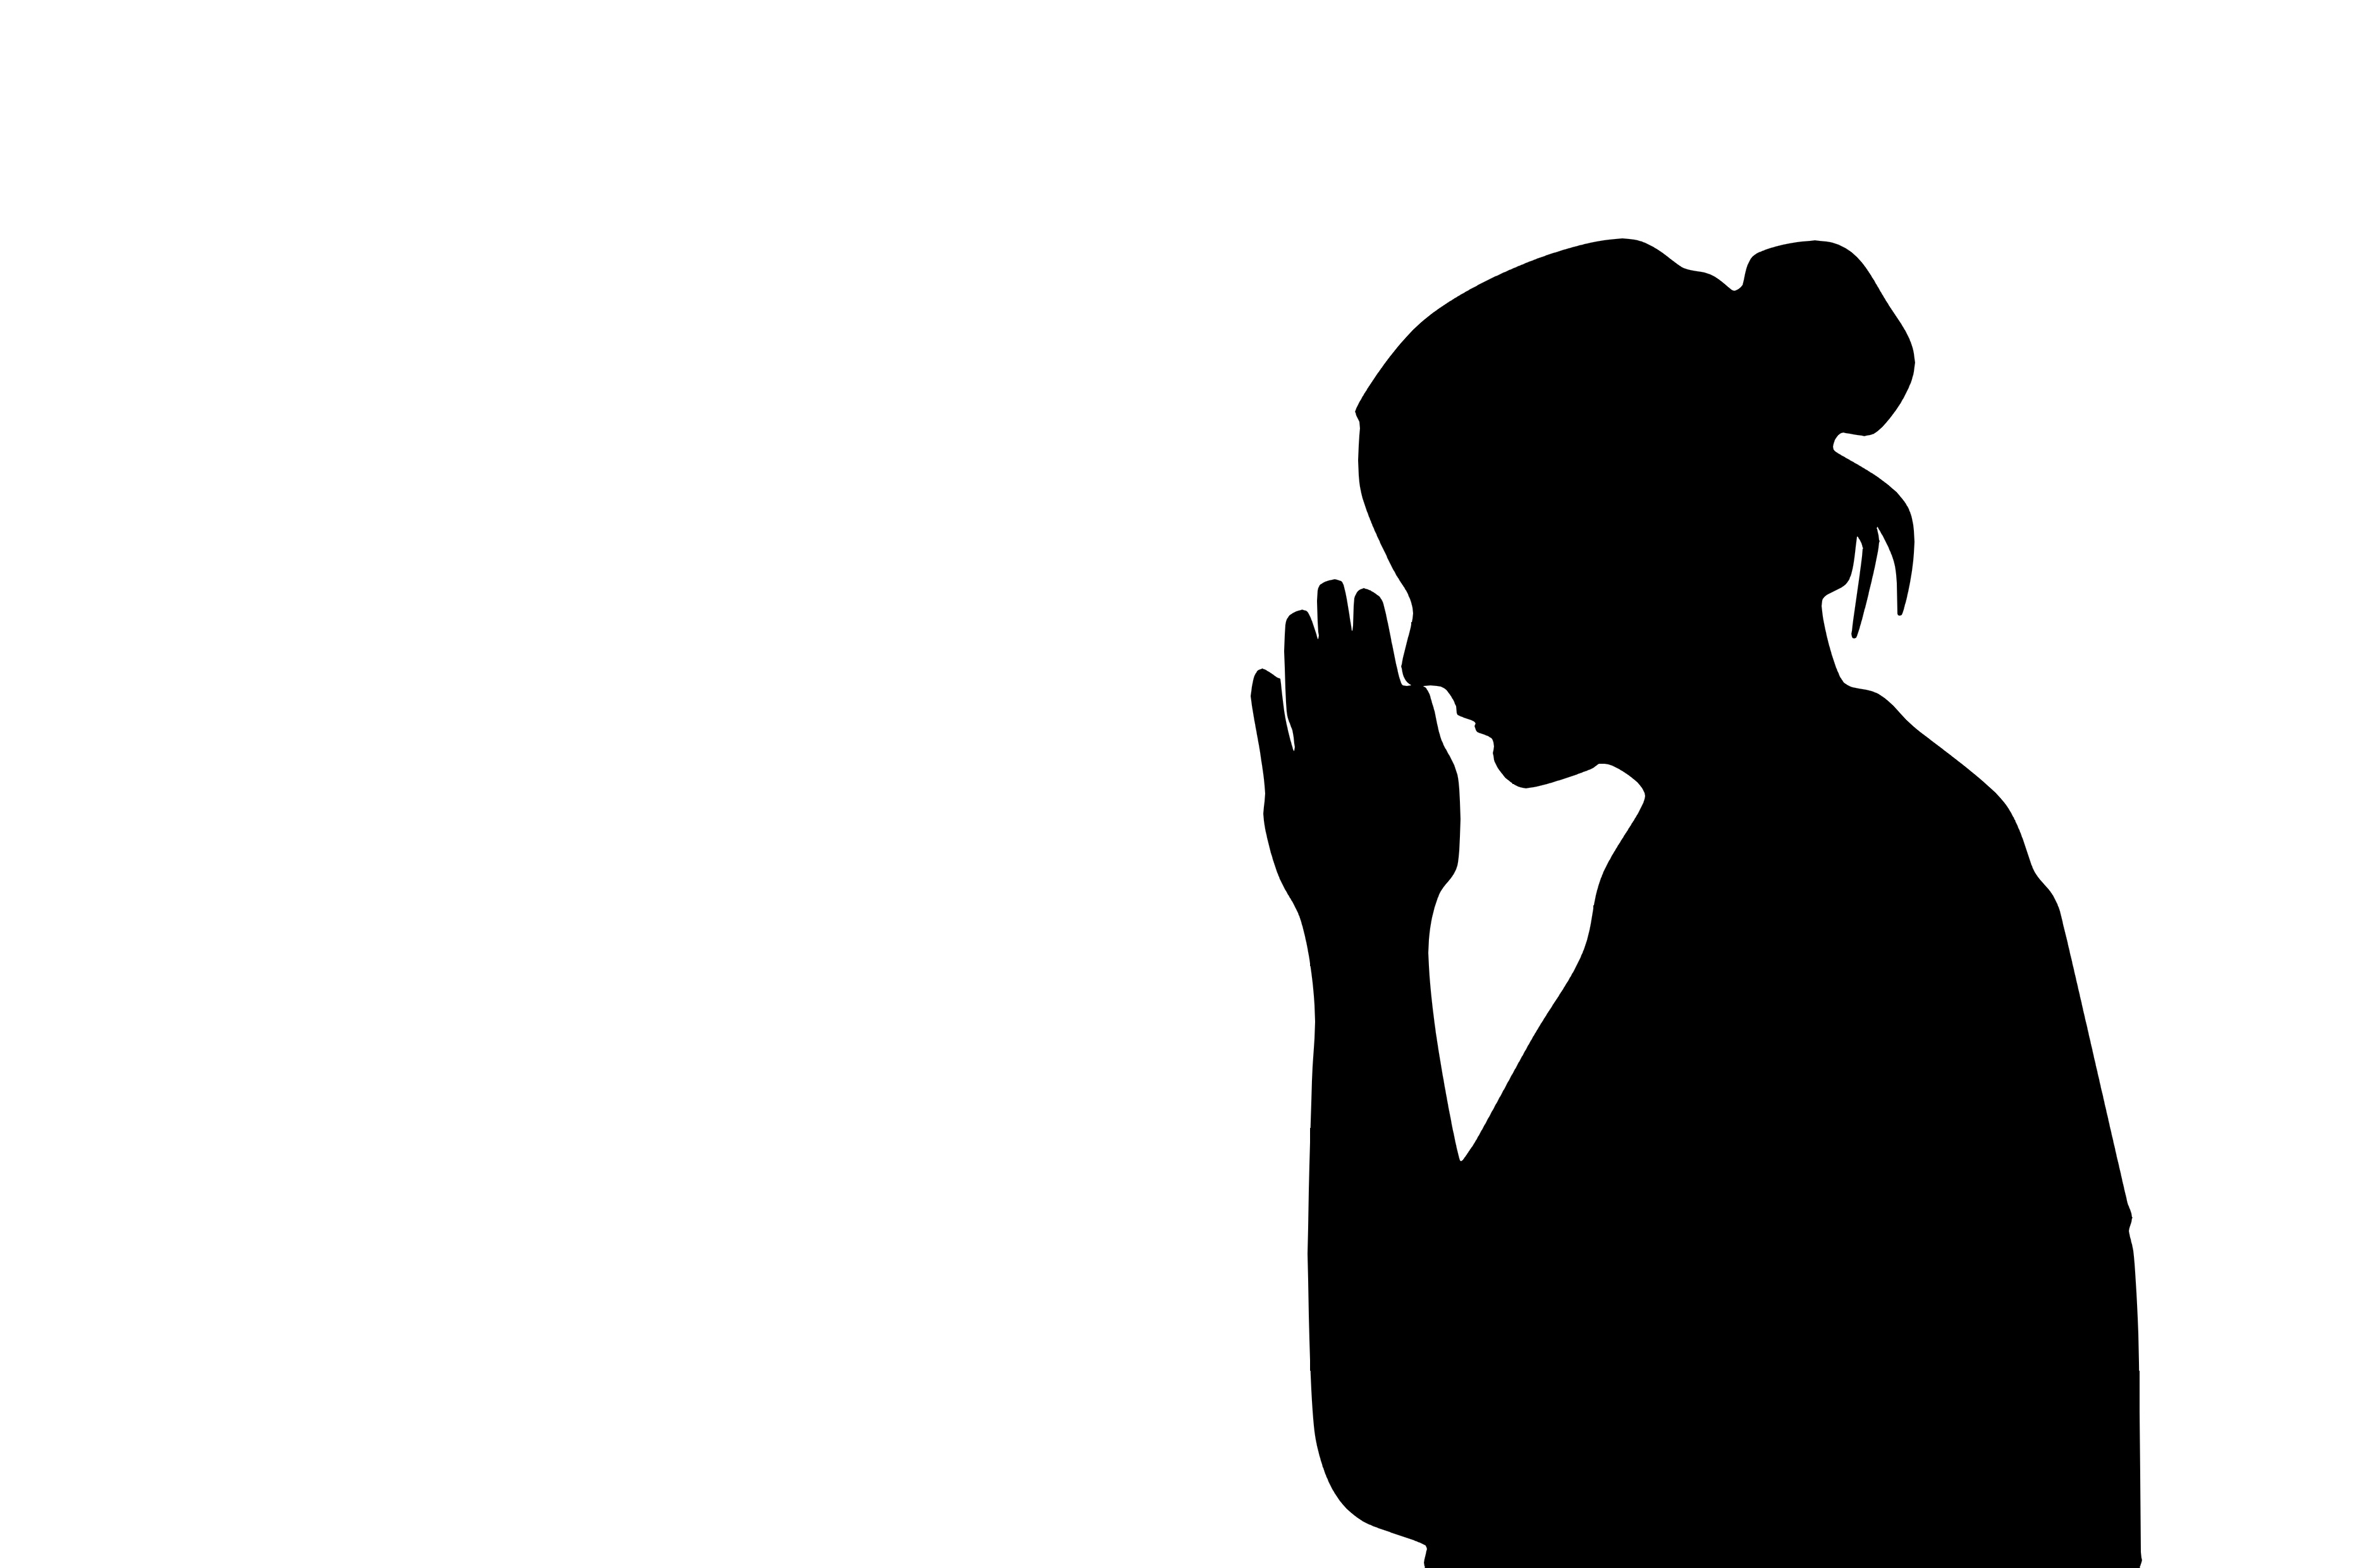
hand, silhouette, black and white, finger, arm, brand, religious, illustration, faith, prayer, interaction, woman praying, human action